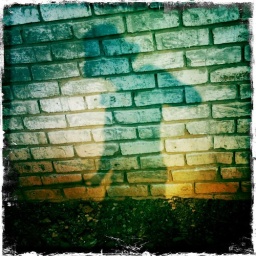
My shadow against the wall while walking mister dog